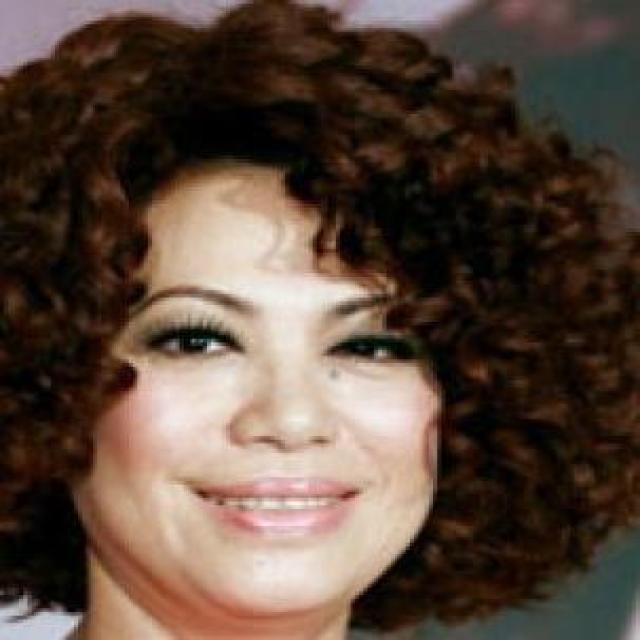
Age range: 45-64